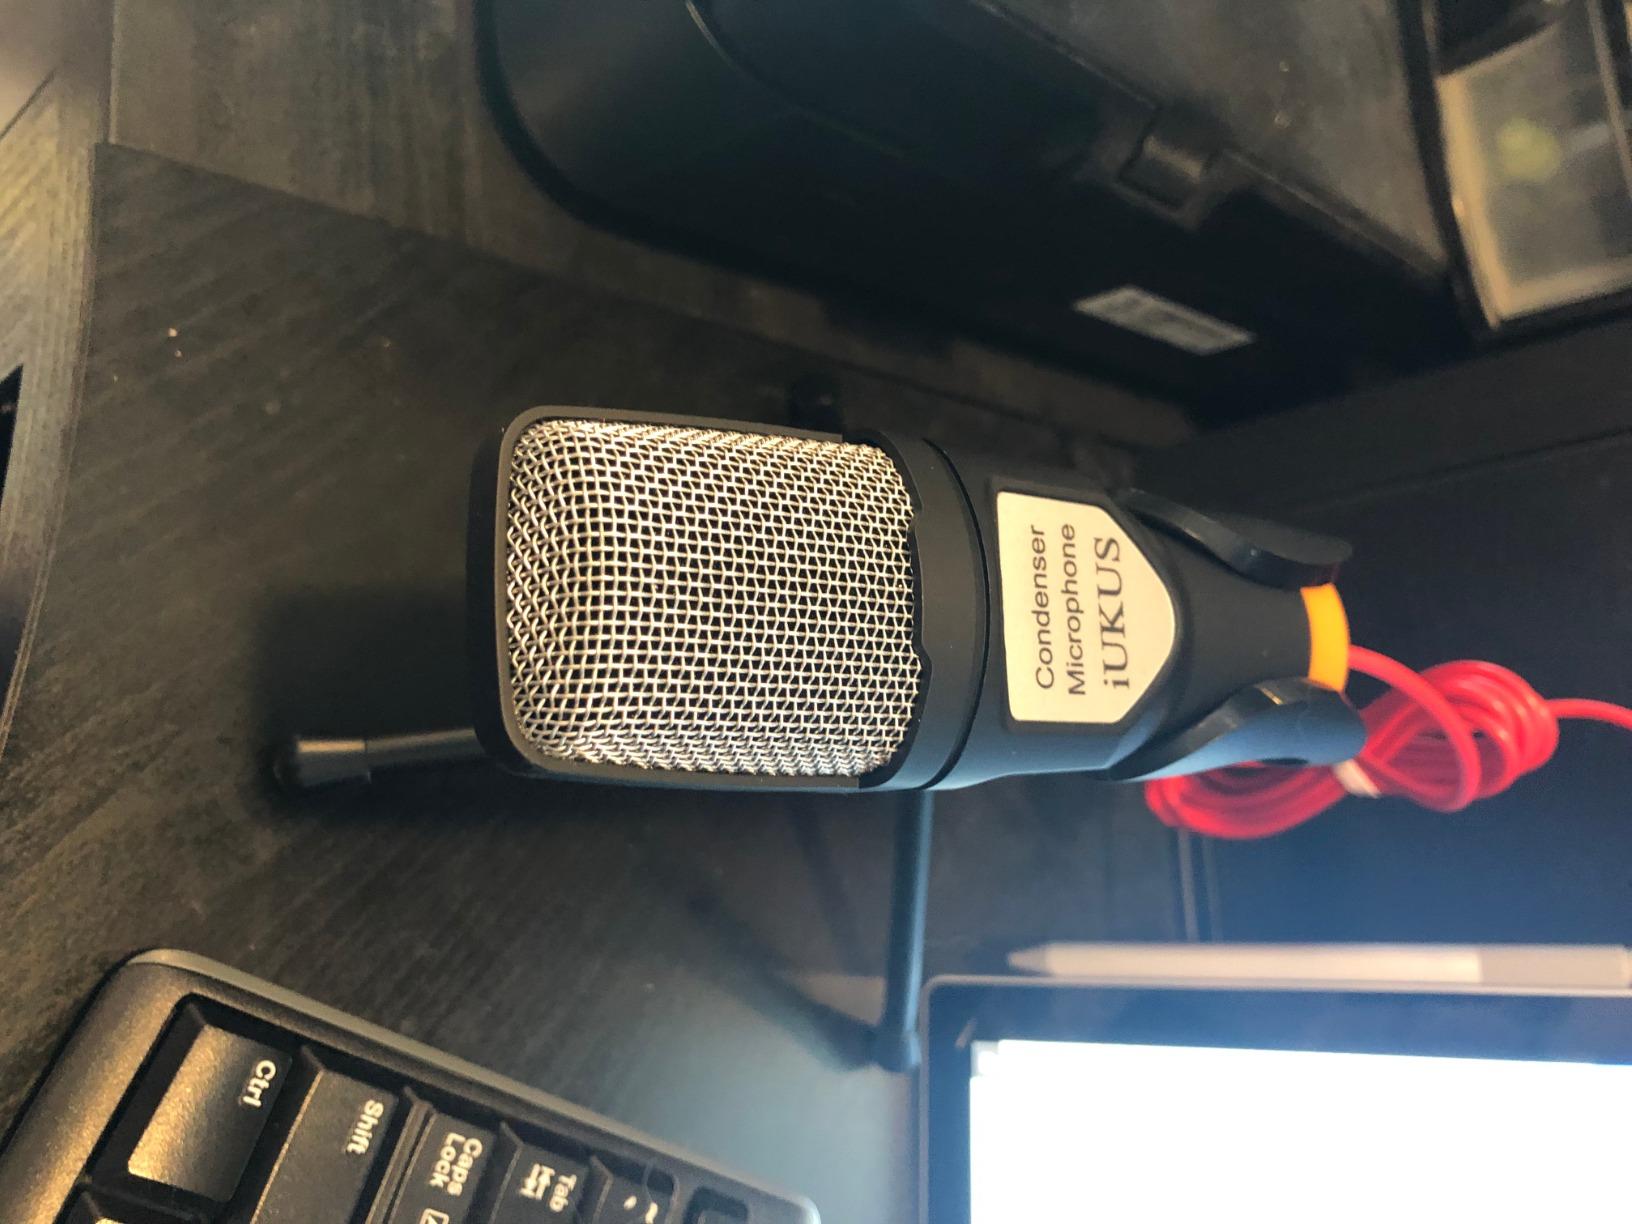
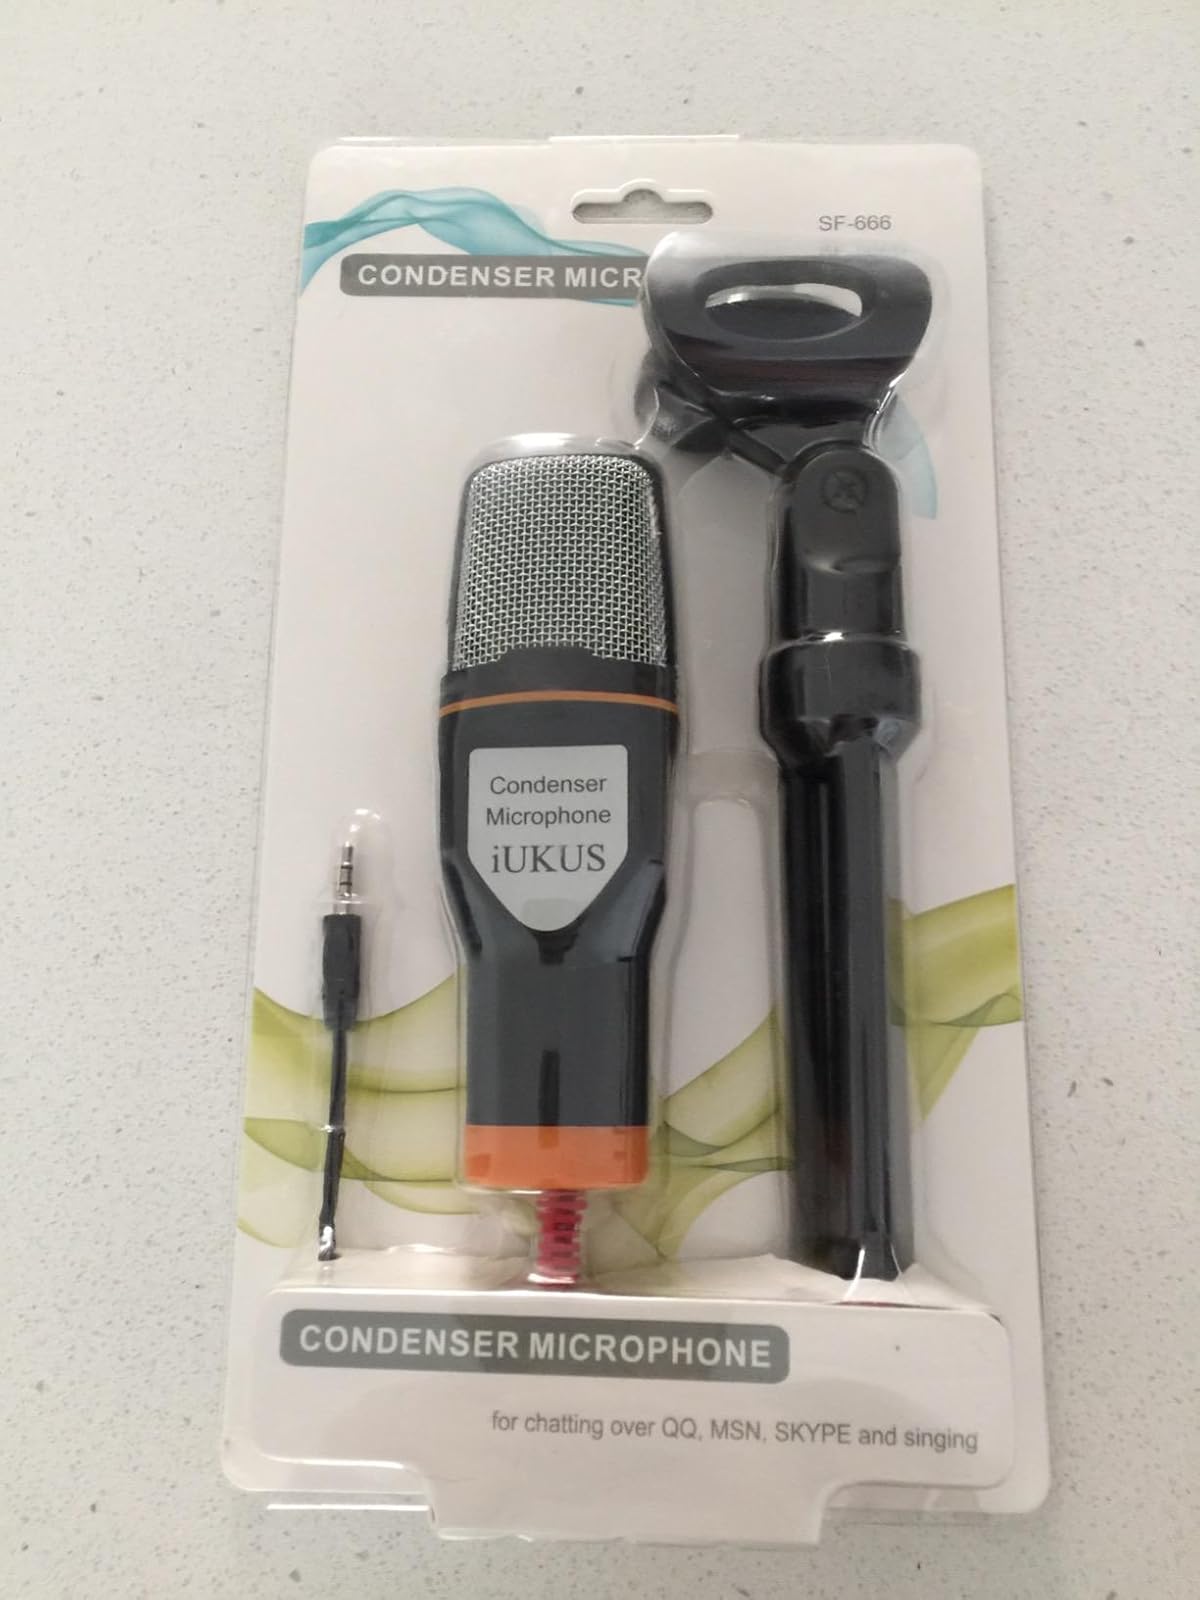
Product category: microphone
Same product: yes